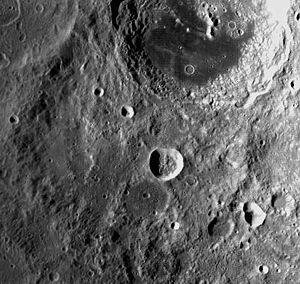
Vertregt est un cratère d'impact de 187 km sur la face cachée de la Lune. Le nom fut officiellement adopté par l'Union astronomique internationale en 1970, en référence à Marinus Vertregt.